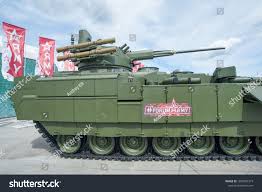
Label: BMP-T15